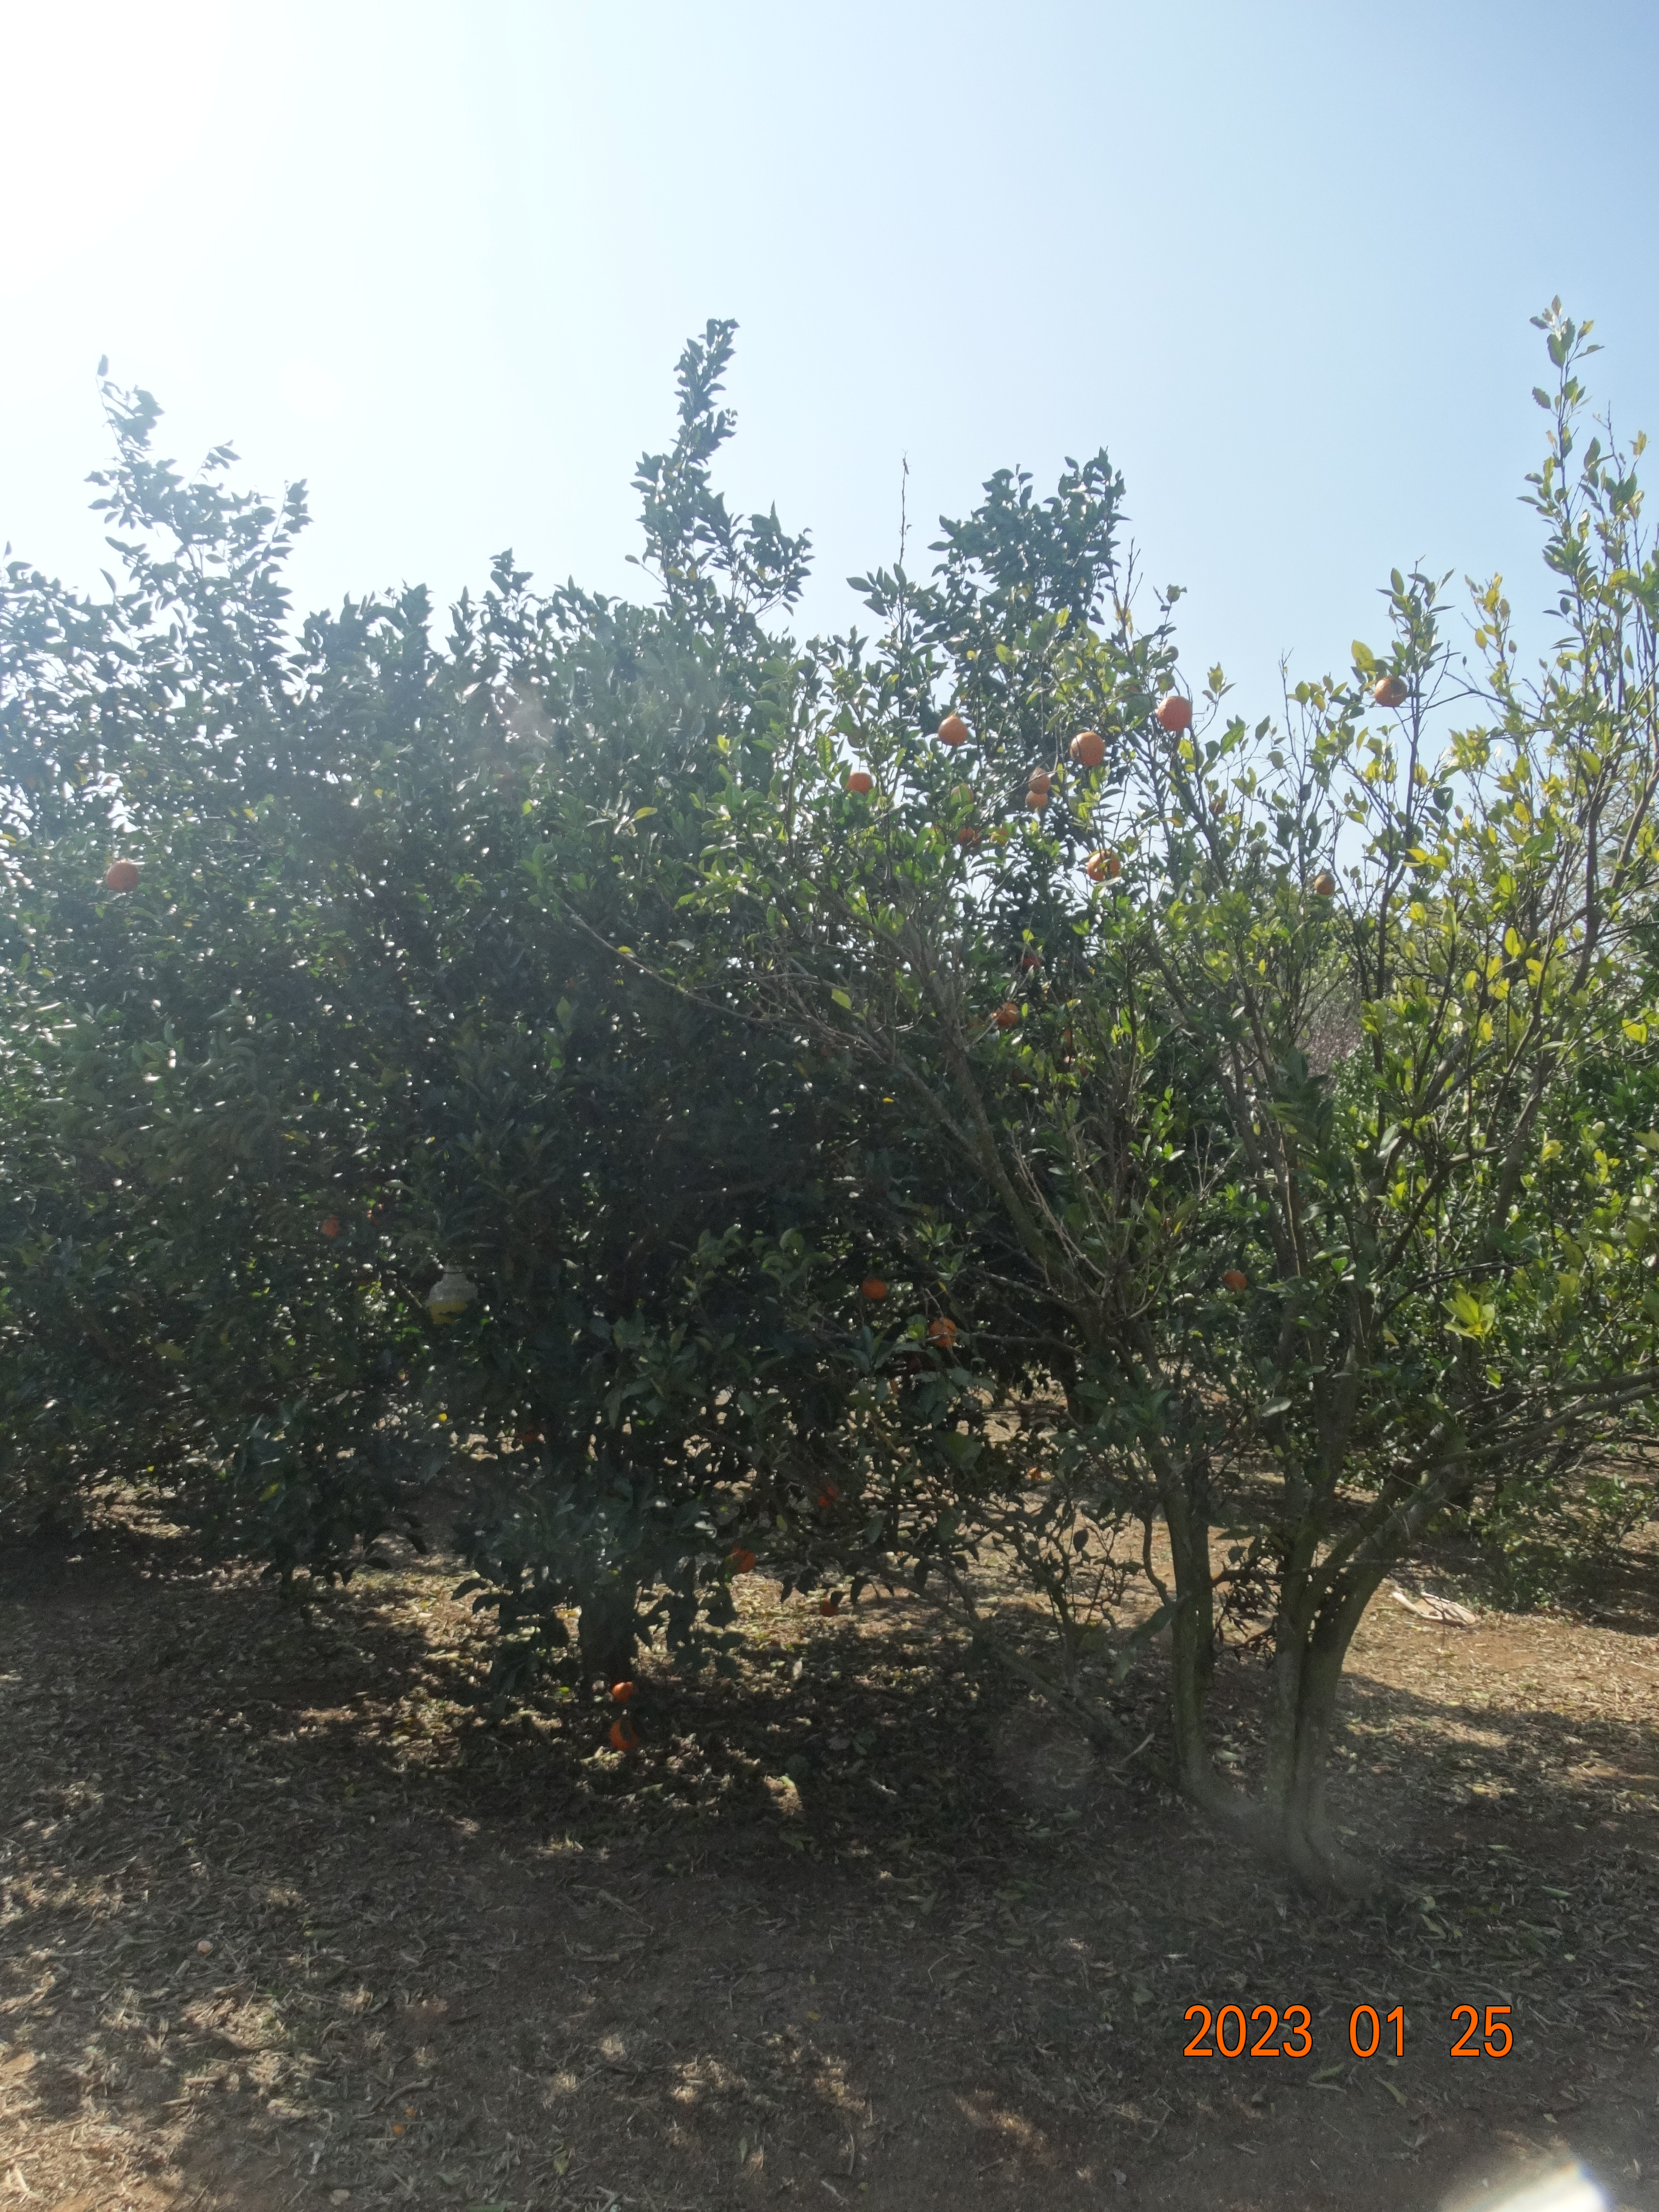
Citrus fruit variety: ponkan